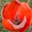
Label: poppy